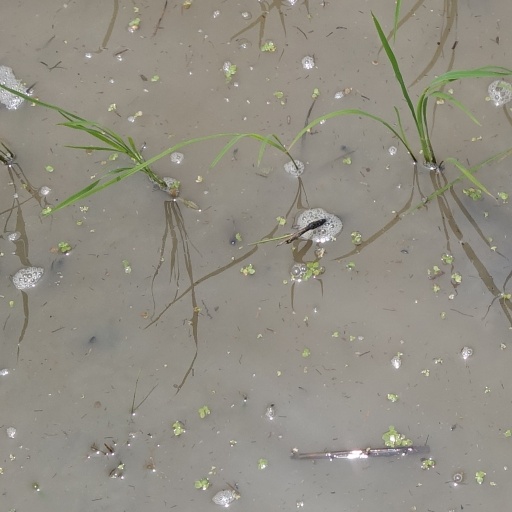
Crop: rice